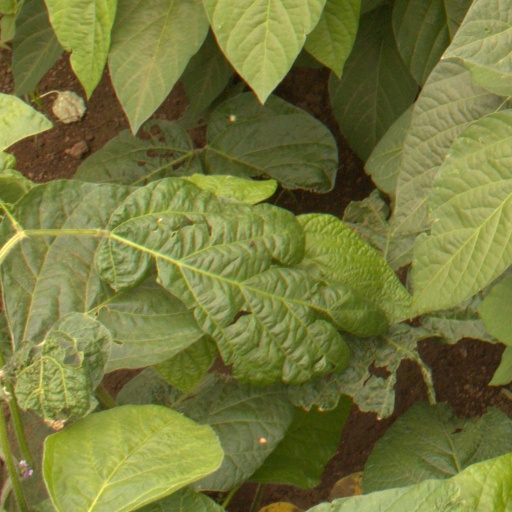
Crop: soybean